Lörrach

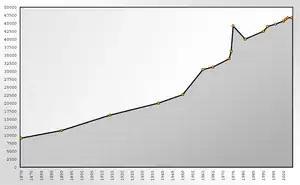
Population development

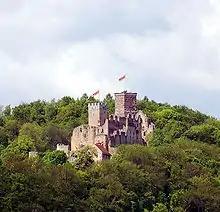
Ruins of Rötteln Castle in Lörrach

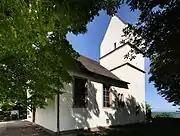
St. Ottilien church in Tüllingen

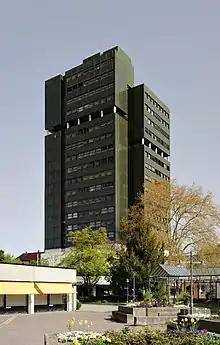
Town Hall of Lörrach (cognomen: "Langer Egon")

Lörrach received its city rights in 1682 when it became the capital of the Oberamt Rötteln-Sausenberg. At the same time, its arms were granted. The arms show a canting lark ("Lerche"). In 1756, both the city rights and the arms were regranted by Margrave Charles Frederick of Baden. The colours are also the colours of Baden. Even though the arms have not changed since, the shape and size of the lark have changed considerably. The present arms have been used since the early 1960s and show a very modern variation of the lark. After municipal reforms, the coat of arms was reconfirmed on 11 November 1975.